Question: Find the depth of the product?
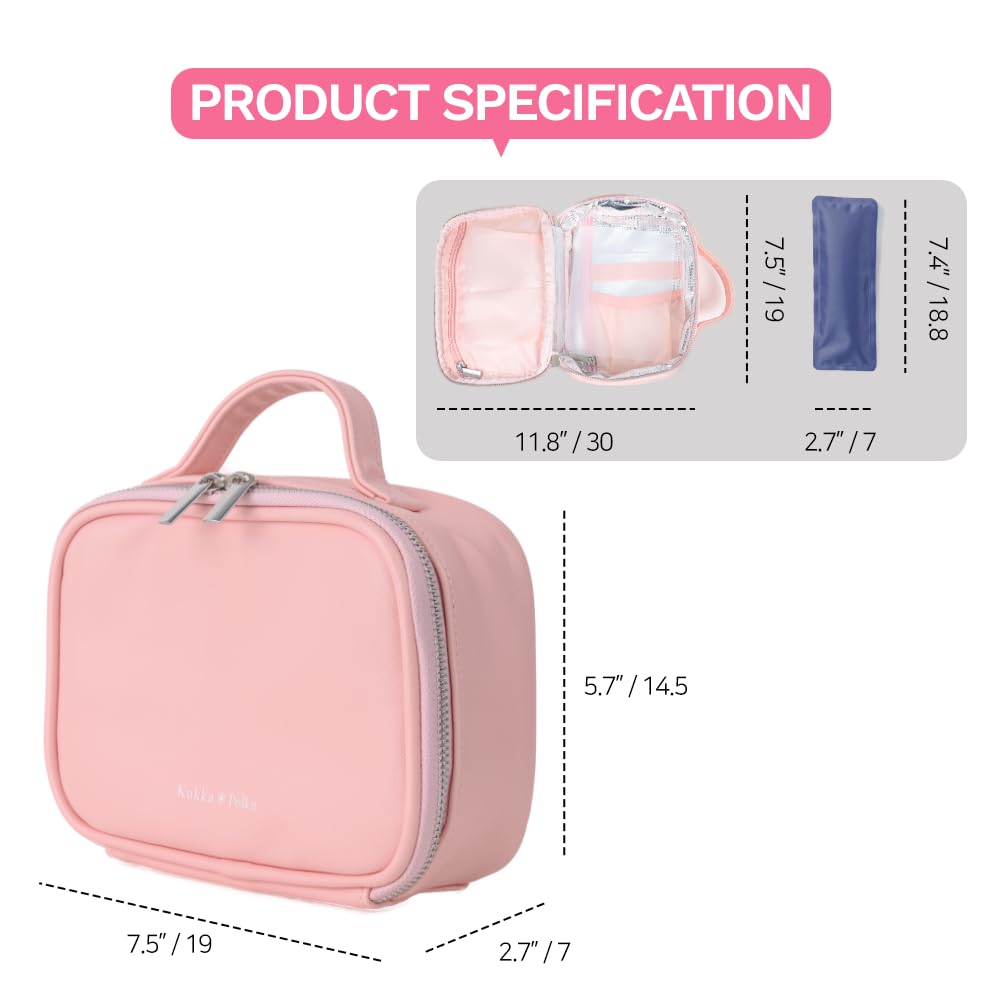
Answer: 7.5 inch